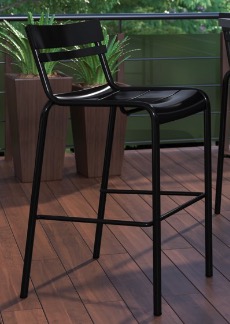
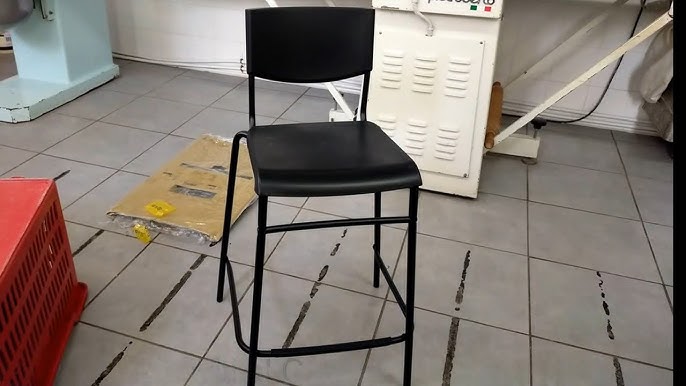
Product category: stool
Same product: no